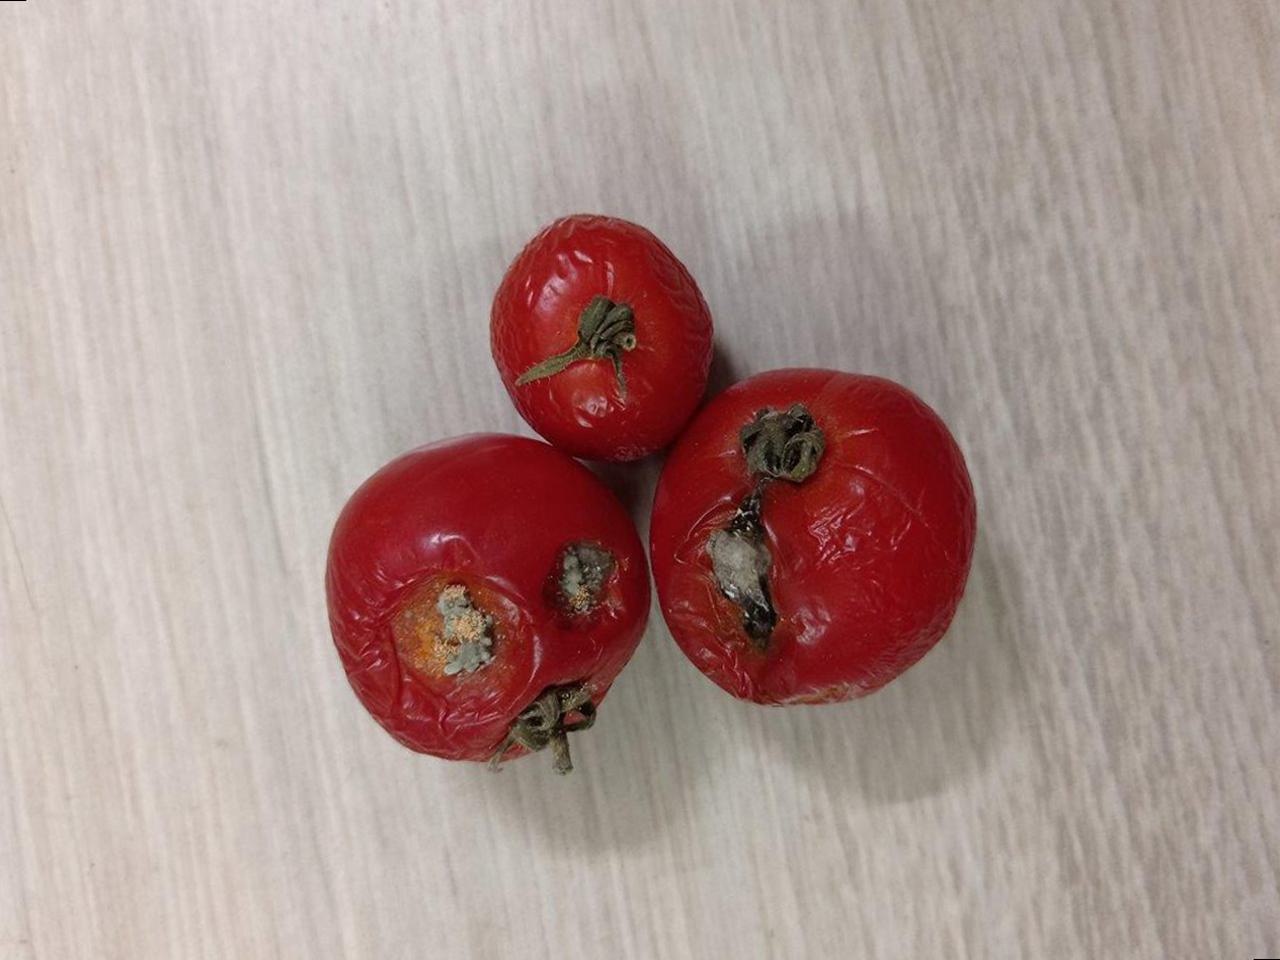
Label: Rotten